Amey plc

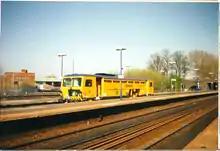
Amey ballast/track tamper train at Banbury station

In 2010, the firm expanded its presence in the waste management sector via the acquisition of waste disposal company Donarbon. That same year, Amey also acquired the rail consultancy arm of WYG Engineering Ltd, then Transportation Planning (International) Ltd in February 2011 and Aquatech Engineering in November 2014. During 2011, Amey began providing criminal justice services following the issuing of three separate contract from the Ministry of Justice.